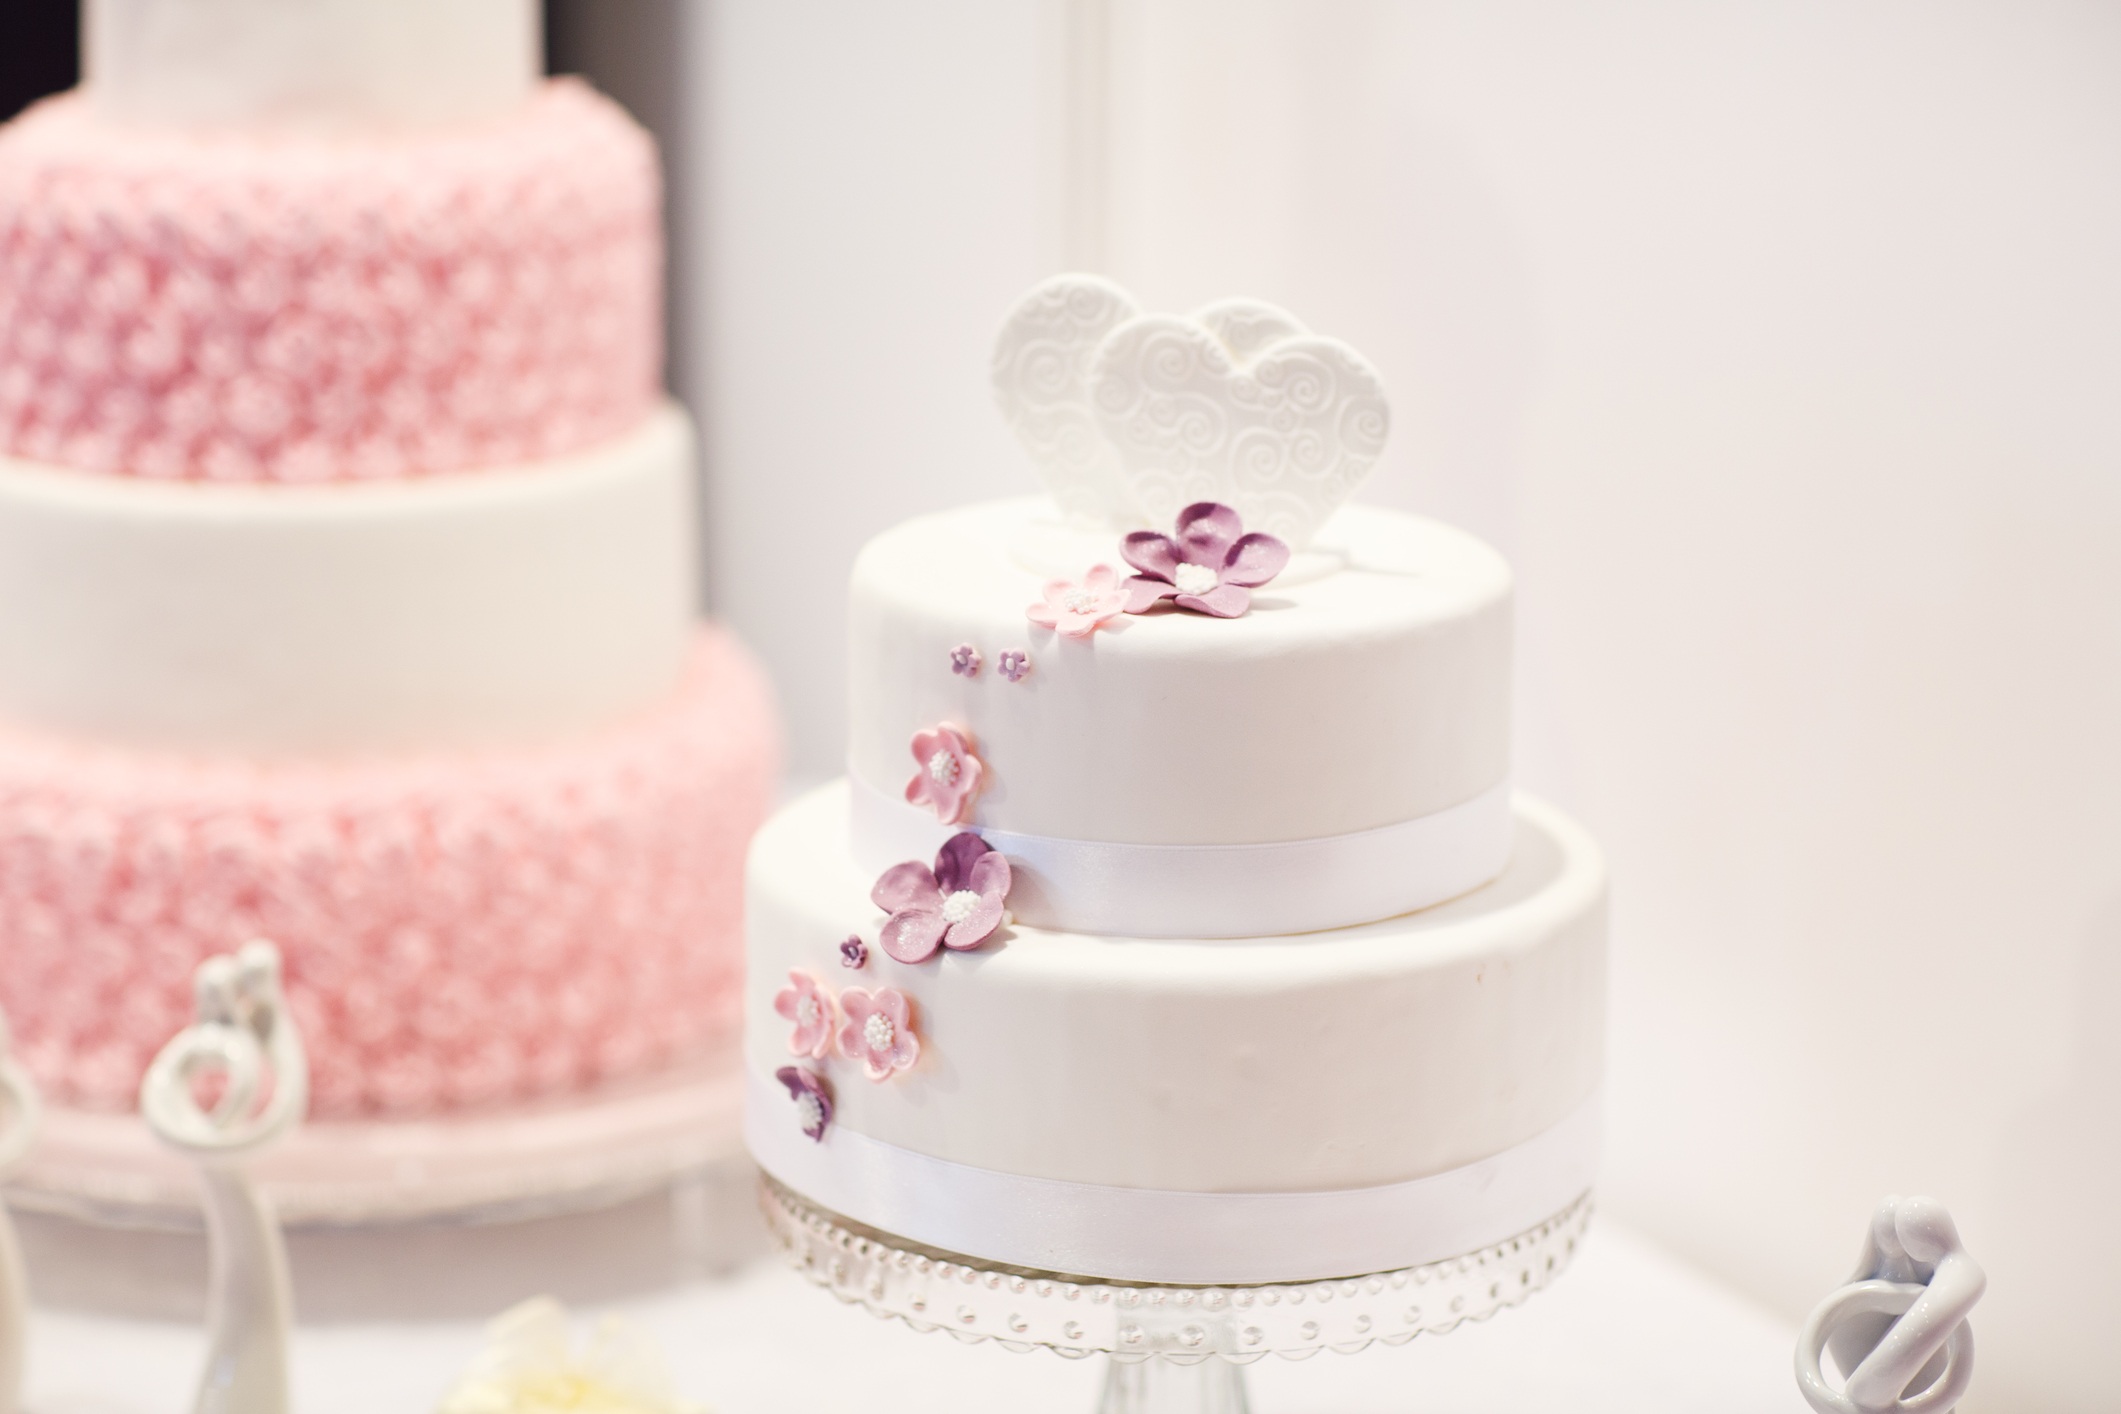
white, petal, food, pink, dessert, cake, icing, wedding cake, debut, white cake, pink cake, buttercream, cake decorating, wedding ceremony supply